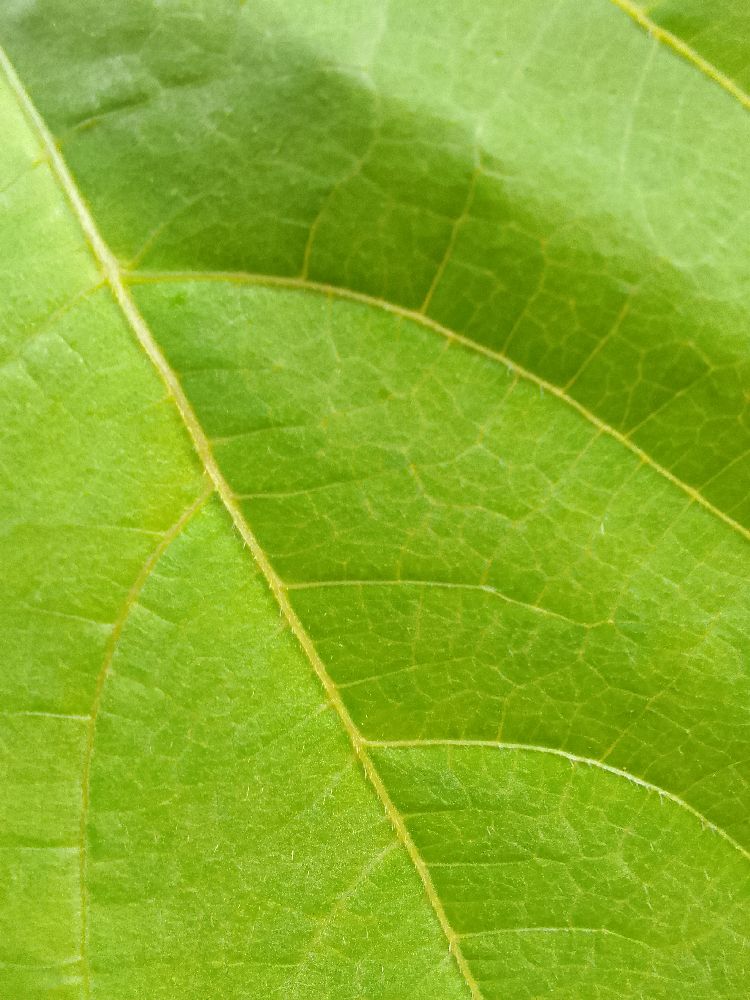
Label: healthy